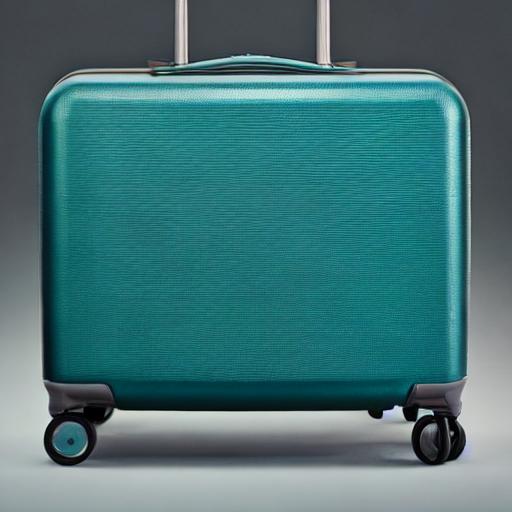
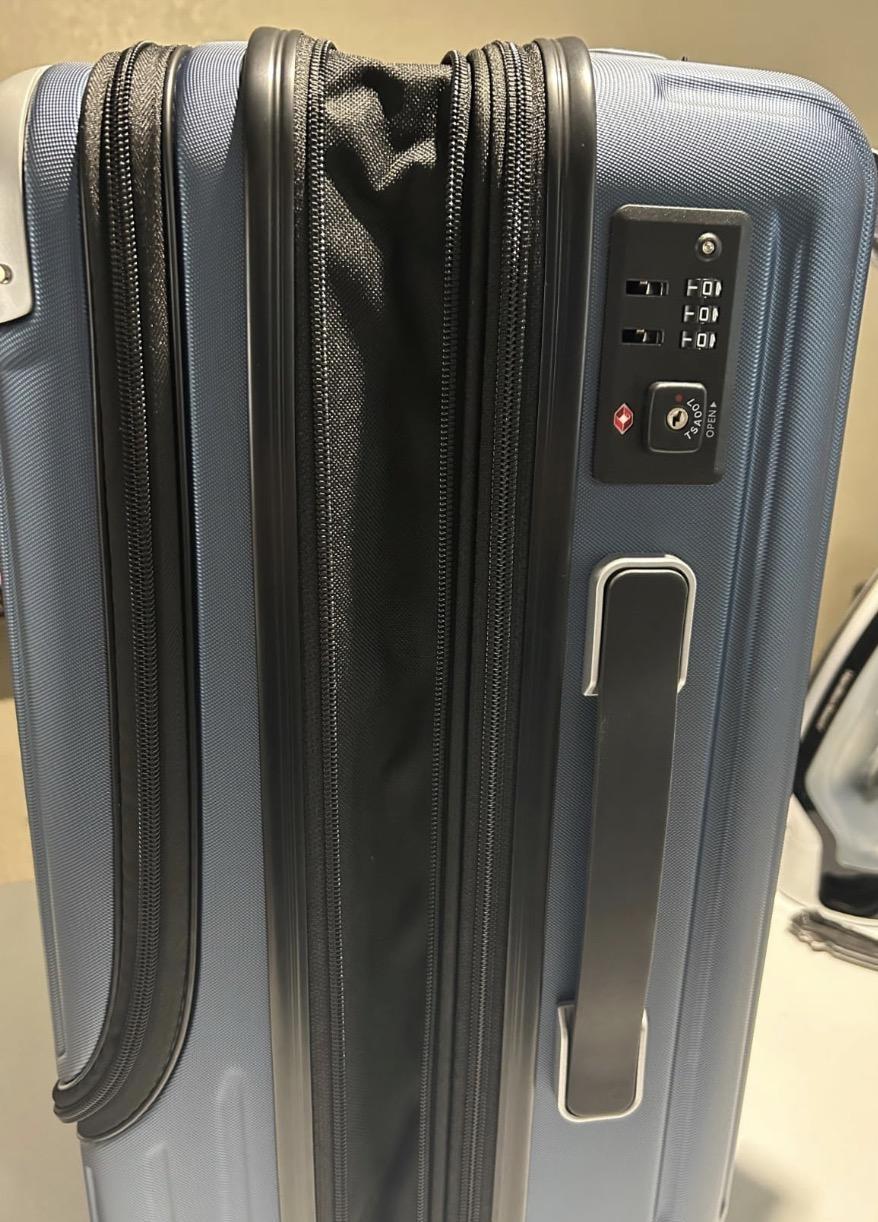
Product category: items_tea
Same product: no